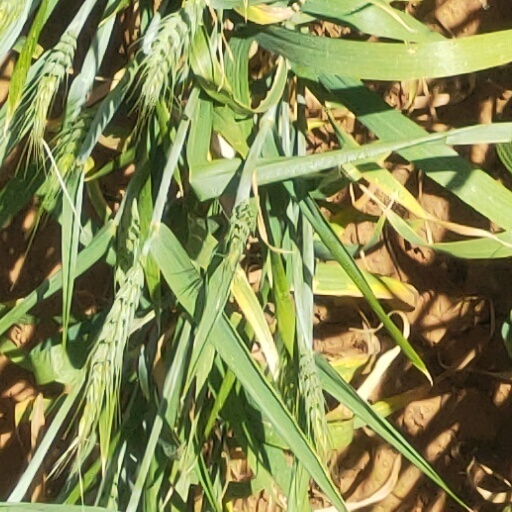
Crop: wheat